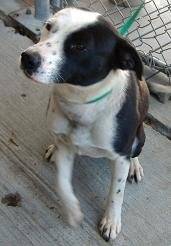
Label: dog